Bread and salt

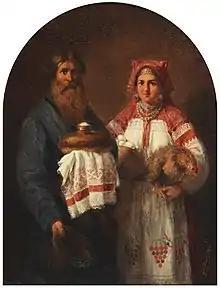

When important, respected, or admired guests arrive, they are presented with a loaf of bread (usually a korovai) placed on a "rushnyk" (embroidered ritual cloth). A salt holder or a salt cellar is placed on top of the bread loaf or secured in a hole on the top of the loaf. On official occasions, the "bread and salt" is usually presented by young women dressed in national costumes (e.g., sarafan and kokoshnik).